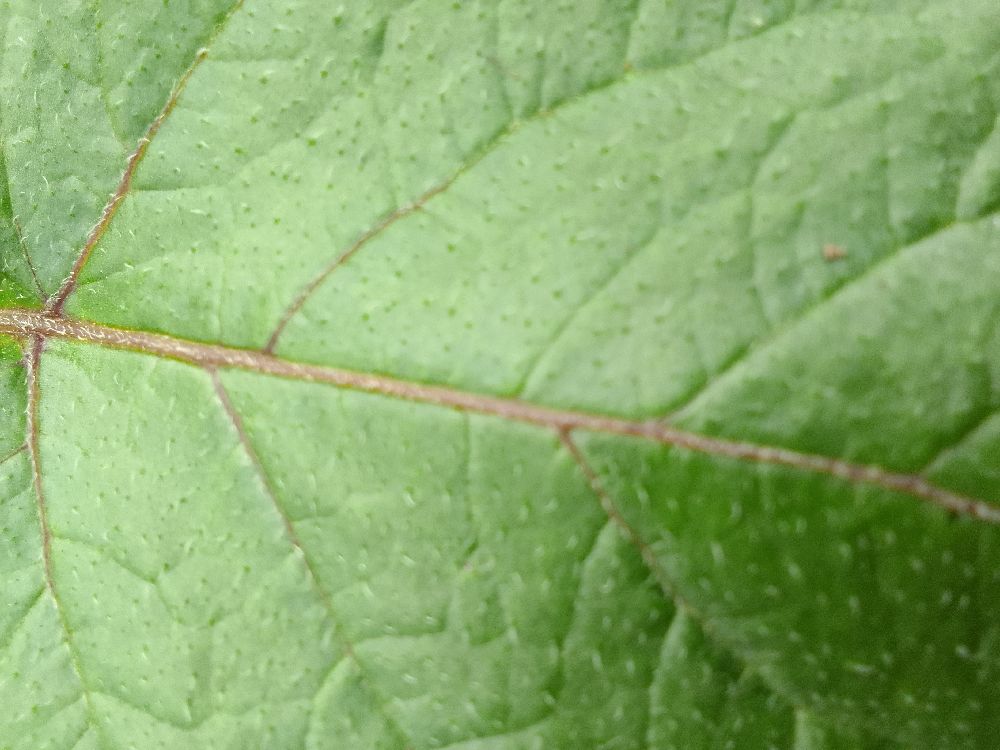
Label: Healthy